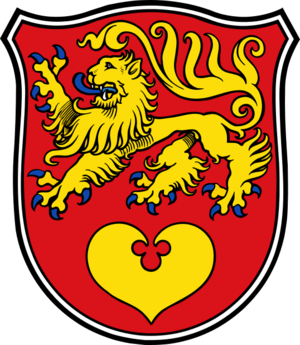
Seesen
Coat of arms of Seesen
Seesen er en by i Landkreis Goslar, i den tyske delstat Niedersachsen med 19.314 indbyggere.